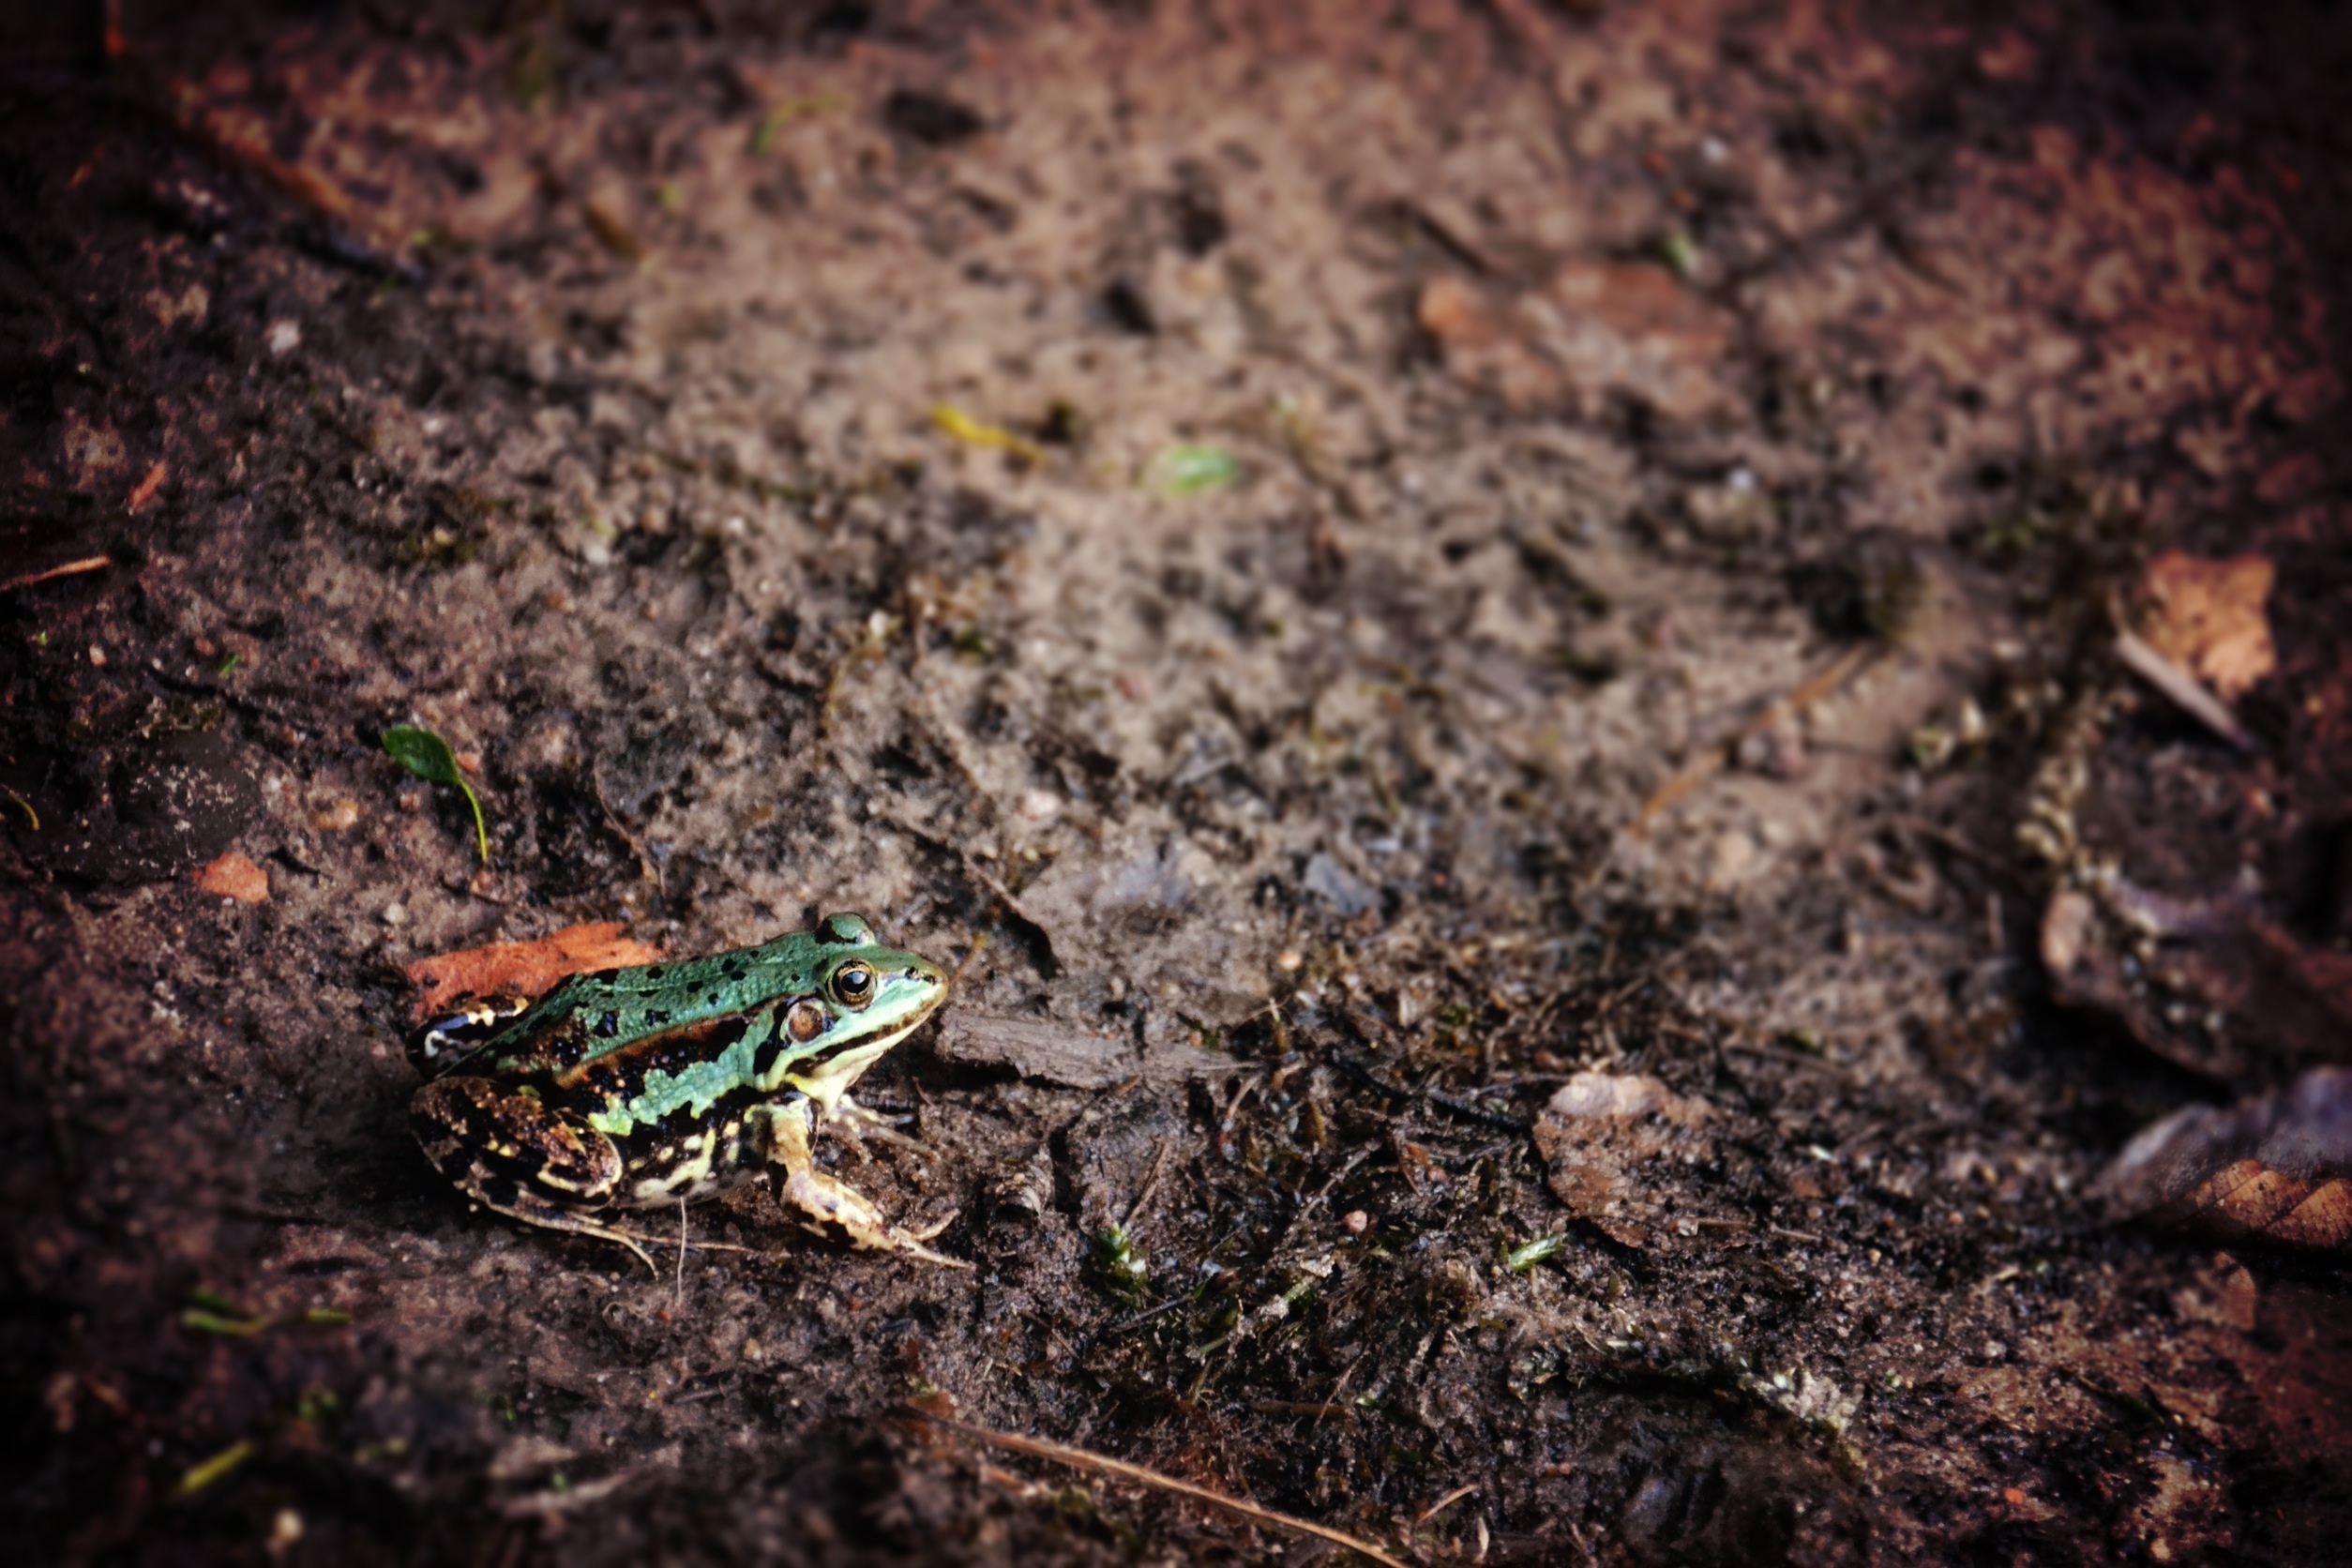
nature, ground, leaf, animal, wildlife, green, dirt, mud, soil, frog, toad, amphibian, fauna, vertebrate, macro photography